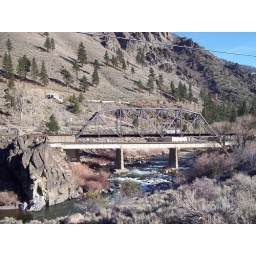
A train trestle over the Truckee river in Truckee Canyon near Verdi, Nevada.